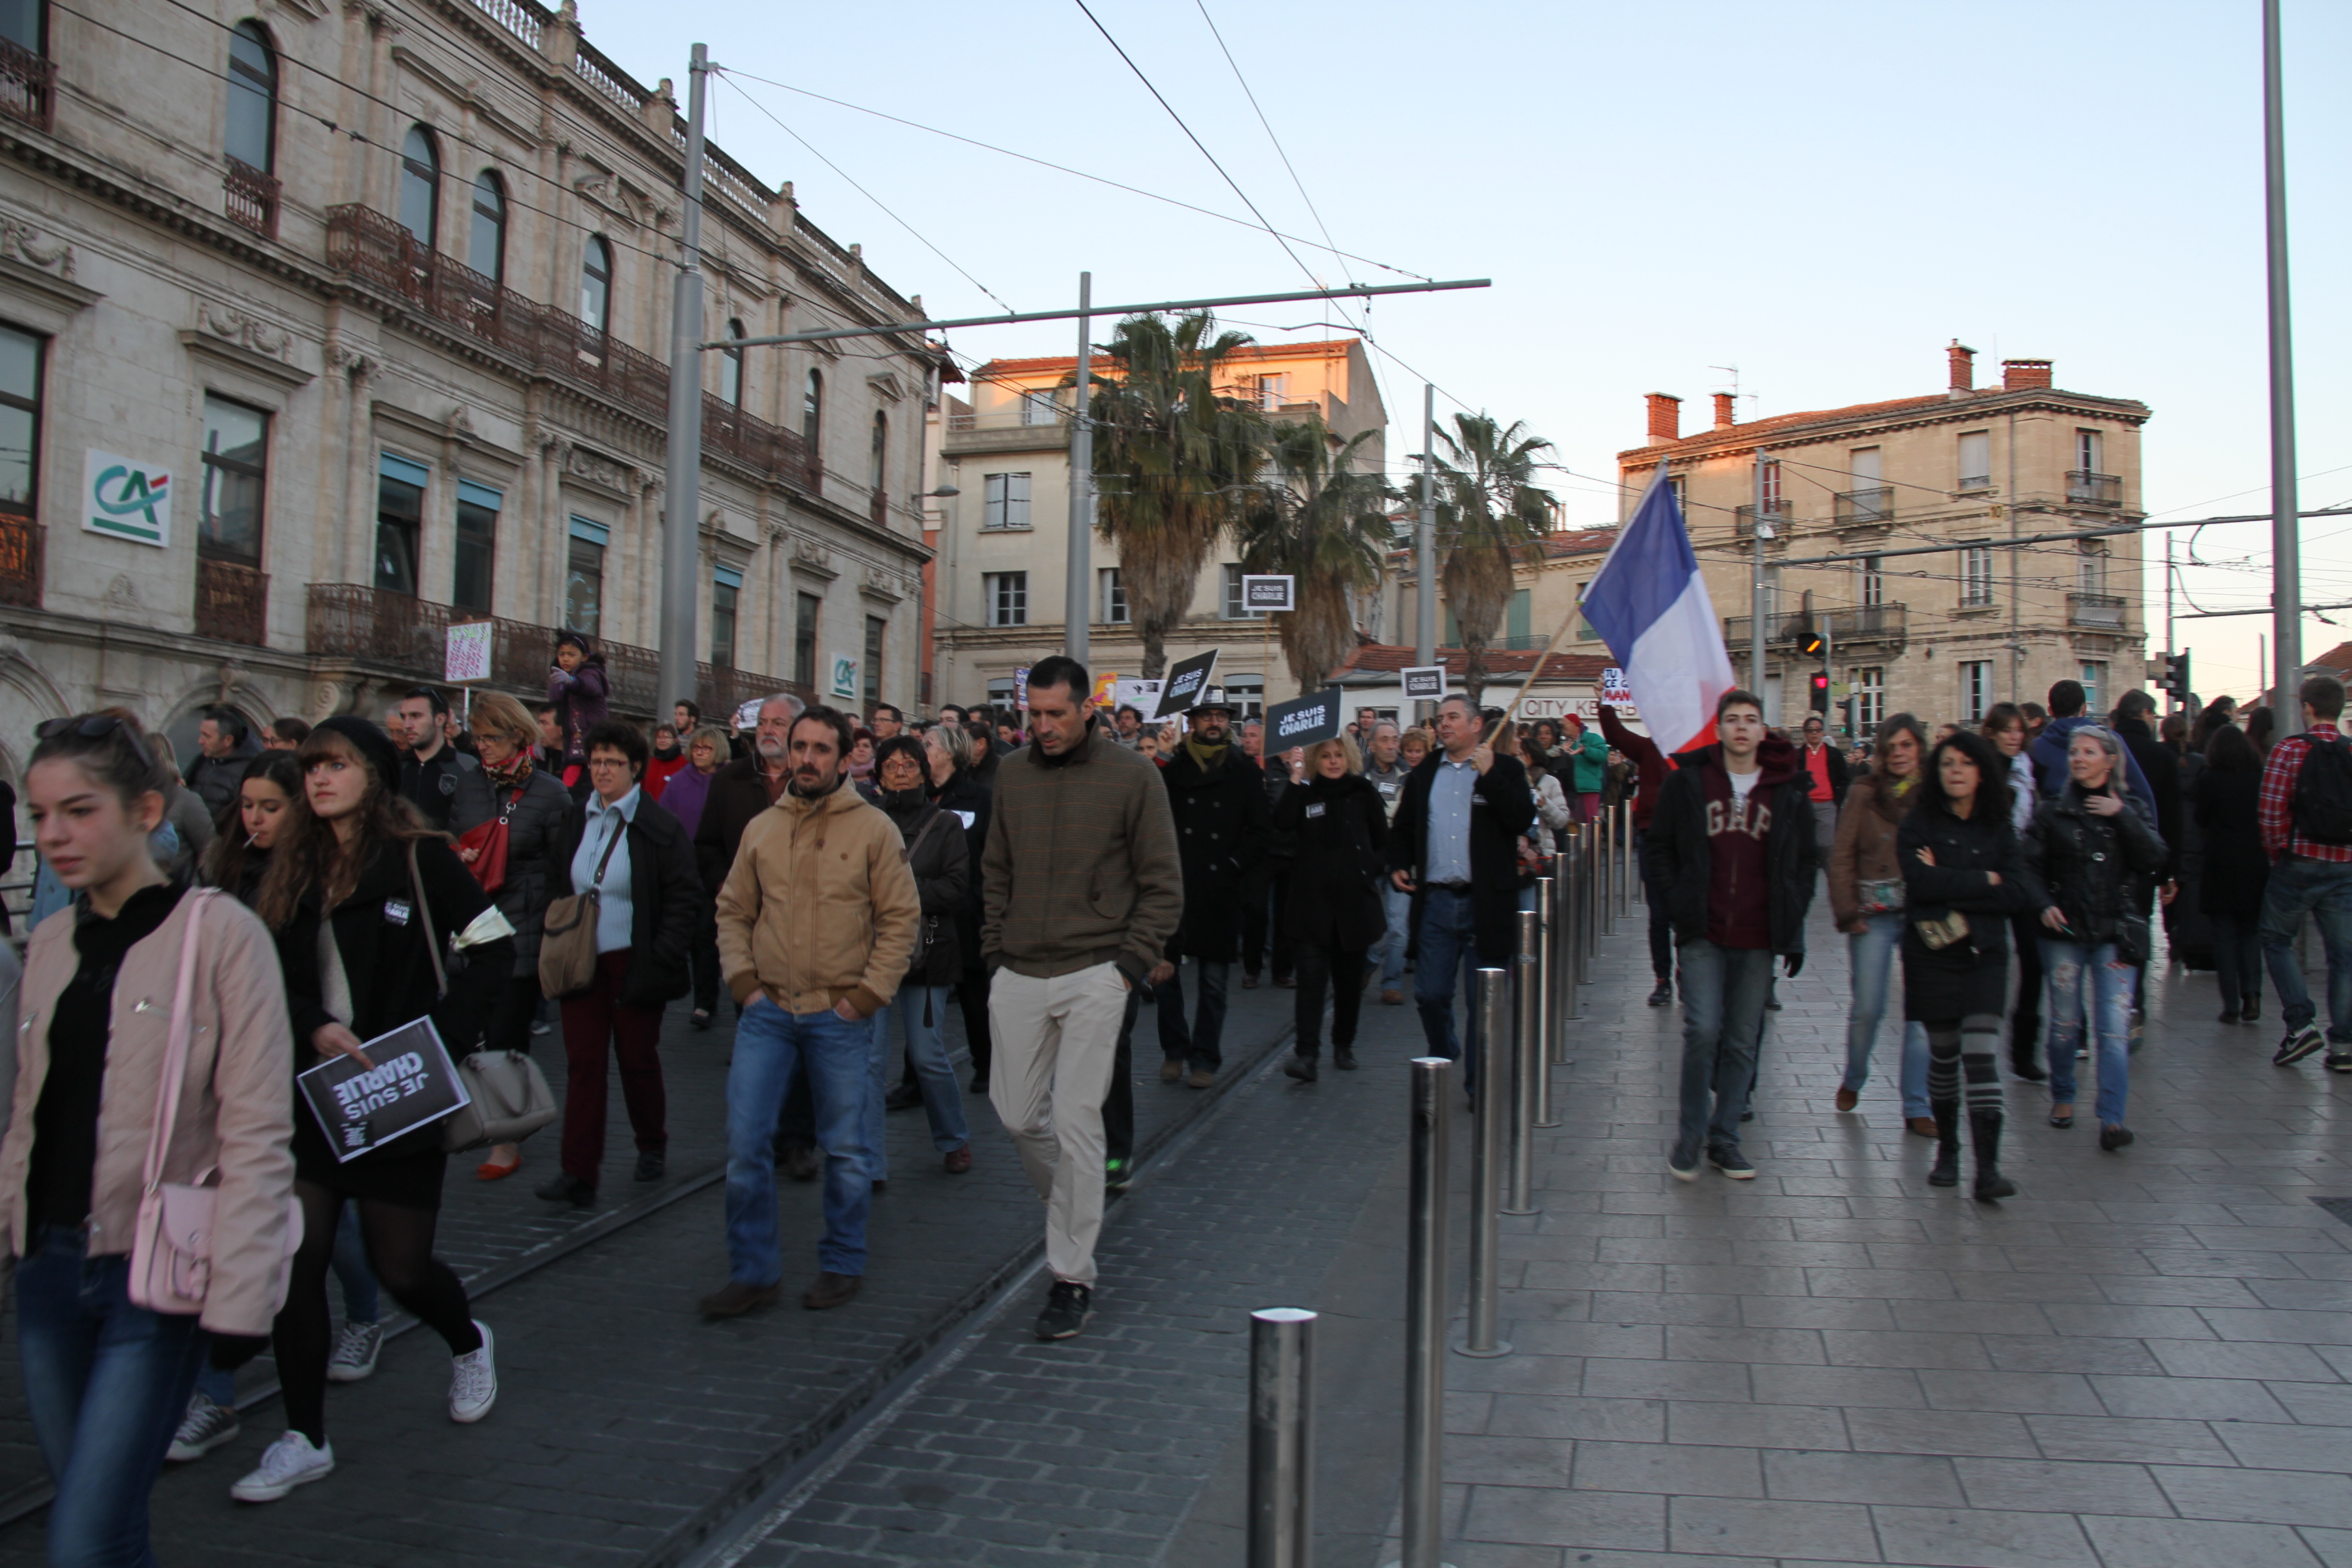
pedestrian, people, street, crowd, france, europe, midi, montpellier, languedocroussillon, hrault, libert, dfil, demonstration, presse, charlie, peyrou, garesaintroch, protest